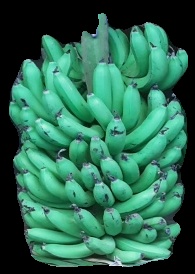
Variety: pachbale
Grade: grade1